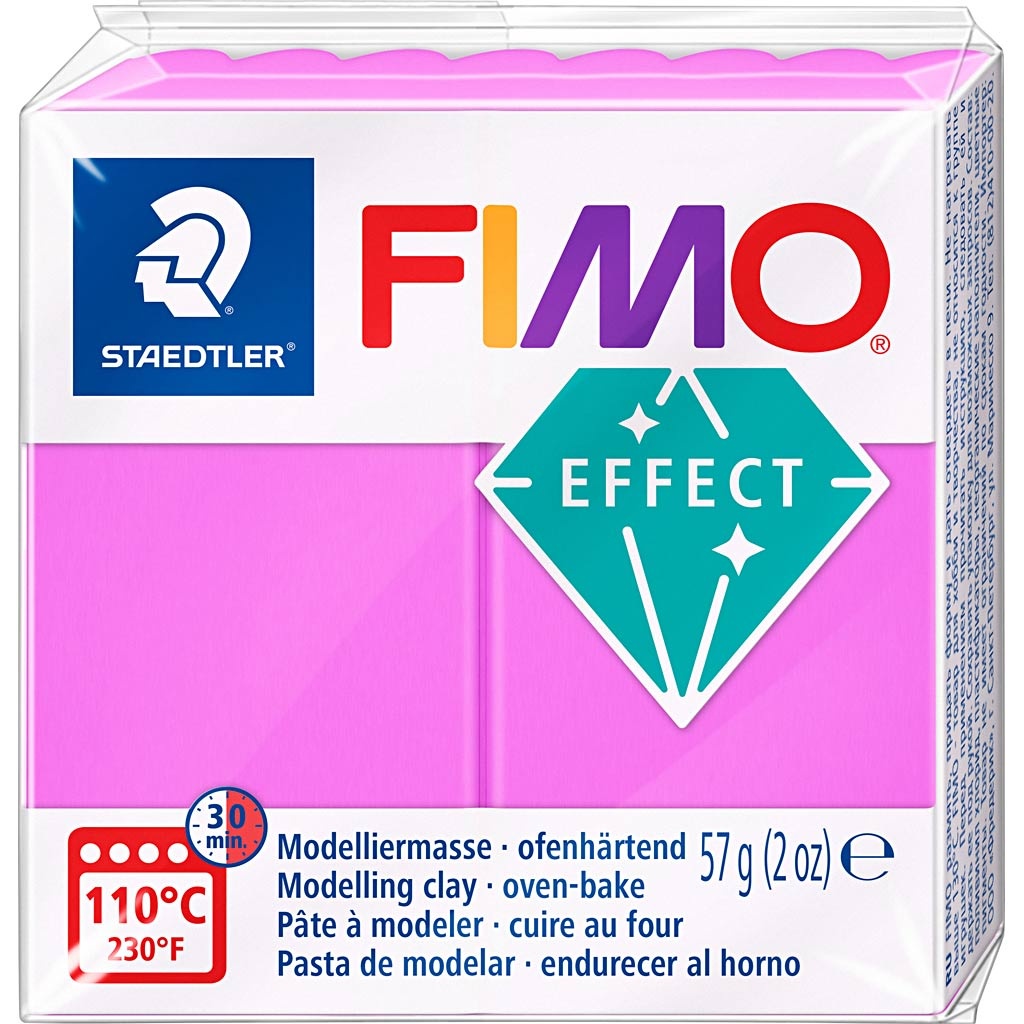
FIMO Effect Boetseerklei Neon Paars, 57gr
Zachte en soepele, geurloze ovenhardende klei in Neon paarse kleur. Geschikt voor kinderen vanaf 8 jaar, beginners en hobbyartiesten. Klei is te combineren met FIMO® soft en FIMO® professional. Figuren gemaakt van FIMO® kunnen worden afgebakken in een oven op 110°C gedurende 30 minuten, bij voorkeur door een volwassene. Professionele FIMO klei van die wordt gebruikt voor fijne details. Zeer stabiel in briljante kleuren. De kleuren zijn onderling heel goed mengbaar en de verpakking is hersluitbaar. De gemaakte figuren worden afgebakken in een huishoudoven op 110°C gedurende 30 min.
Brand: Fimo
Category: Arts & Entertainment > Hobbies & Creative Arts > Arts & Crafts > Art & Crafting Materials > Pottery & Sculpting Materials > Clay & Modeling Dough > Clay > Oven-Bake Clay